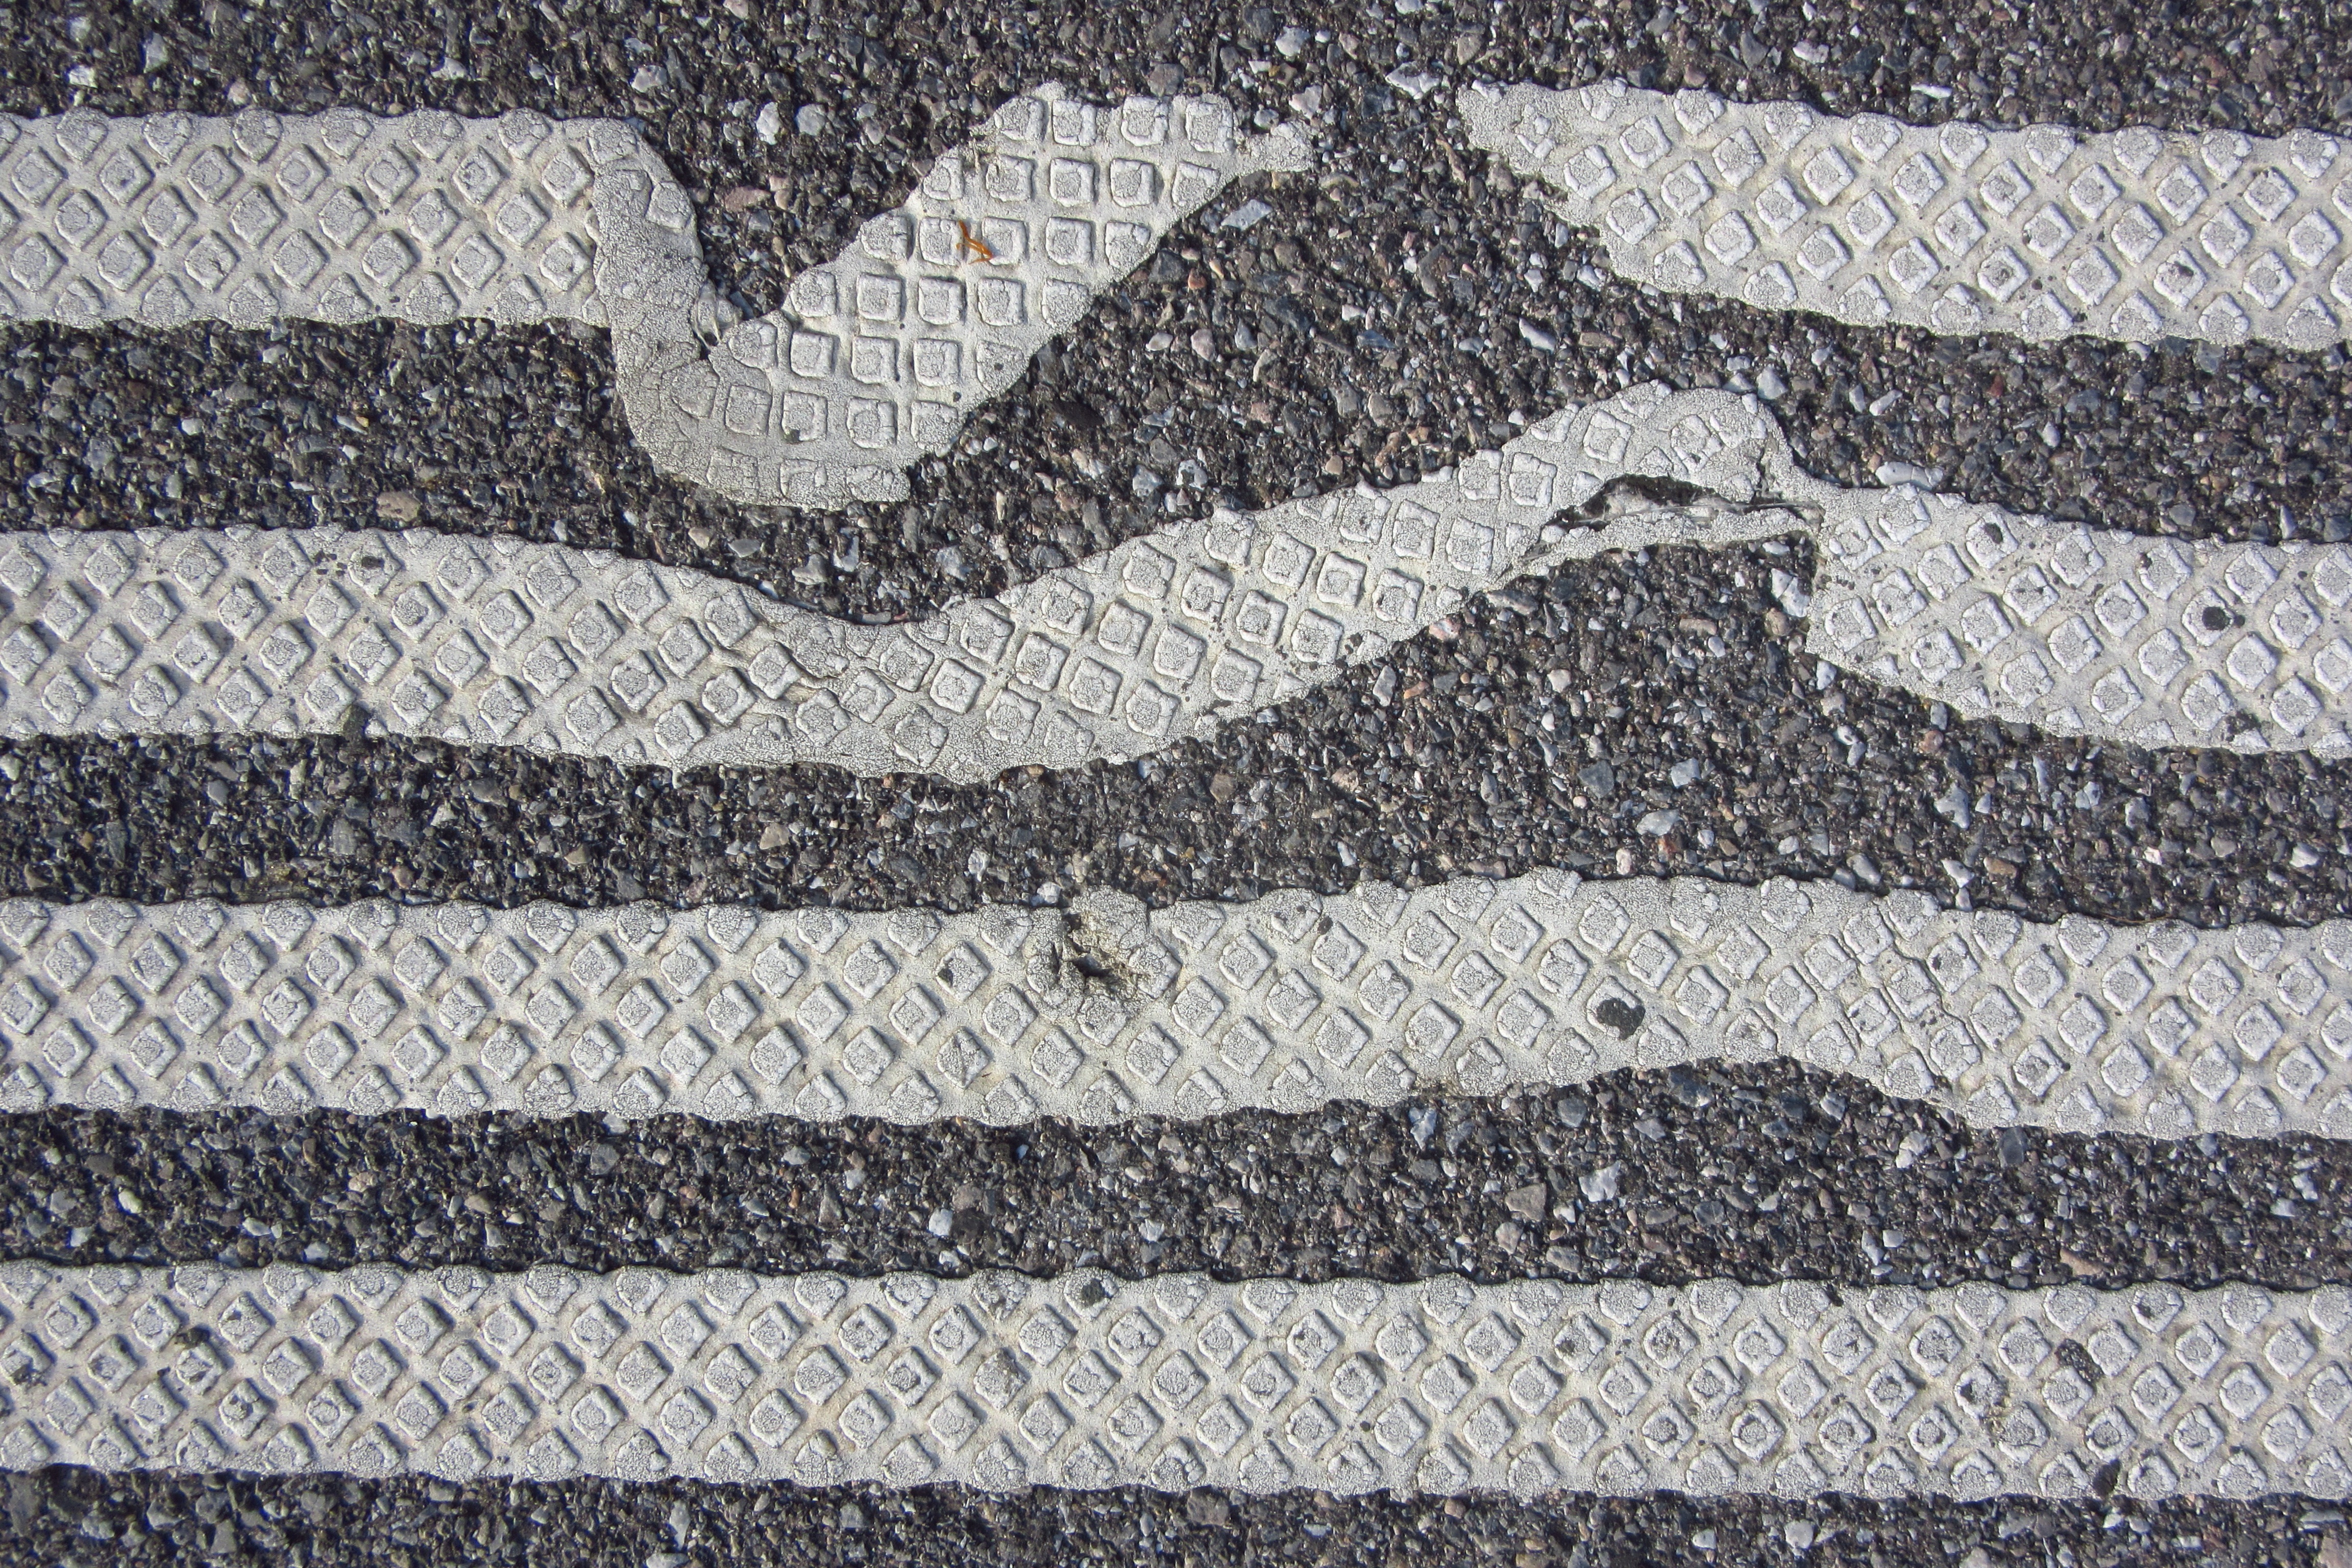
texture, sidewalk, floor, cobblestone, wall, asphalt, pattern, line, soil, stone wall, brick, material, stripes, squares, distorted, error, flooring, road surface